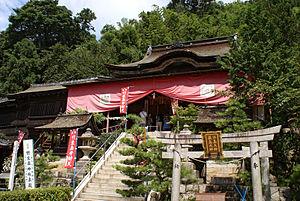
Le nombre de sanctuaires shinto au Japon est estimé aujourd'hui à plus de 150 000. Les sanctuaires à structure unique sont les plus communs. Les bâtiments des sanctuaires peuvent également compter des oratoires, des salles de purification, des salles d'offrandes appelées heiden, une salle de danse, des lanternes de pierre ou de fer, des murs ou des clôtures, des toriis et autres édifices. Le terme « trésor national » est utilisé au Japon pour désigner les biens culturels importants les plus précieux depuis 1897.